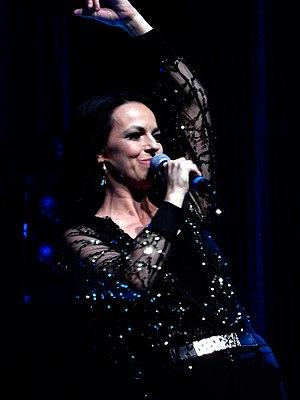
Petra Frey, née le 27 juin 1978 à Innsbruck, est une chanteuse autrichienne.